Princes Street Gardens

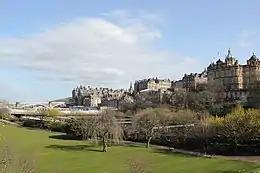
East Princes St Gardens

In 1846, the Edinburgh and Glasgow Railway company constructed a railway line in a cutting along the southern edge of the Gardens to join its Haymarket terminus to a new General Station adjoining the North British Railway Company's North Bridge terminus (both stations later renamed Waverley Station). This involved constructing the Haymarket Tunnel (comprising separate north and south tunnels), 910 metres long, between the western end of the gardens and Haymarket Station. A shorter tunnel (again comprising two separate tunnels) was also dug through The Mound which separated the East and West Gardens.